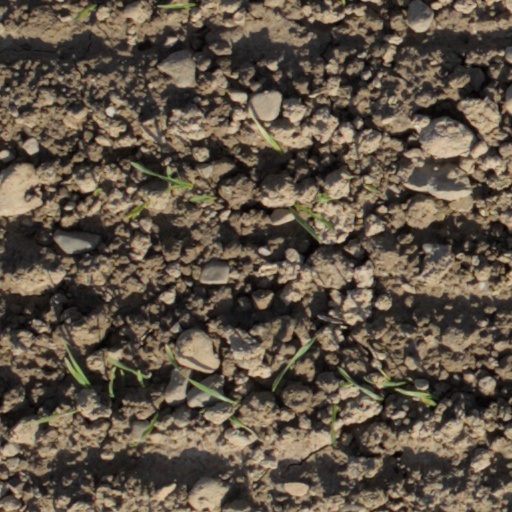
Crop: wheat